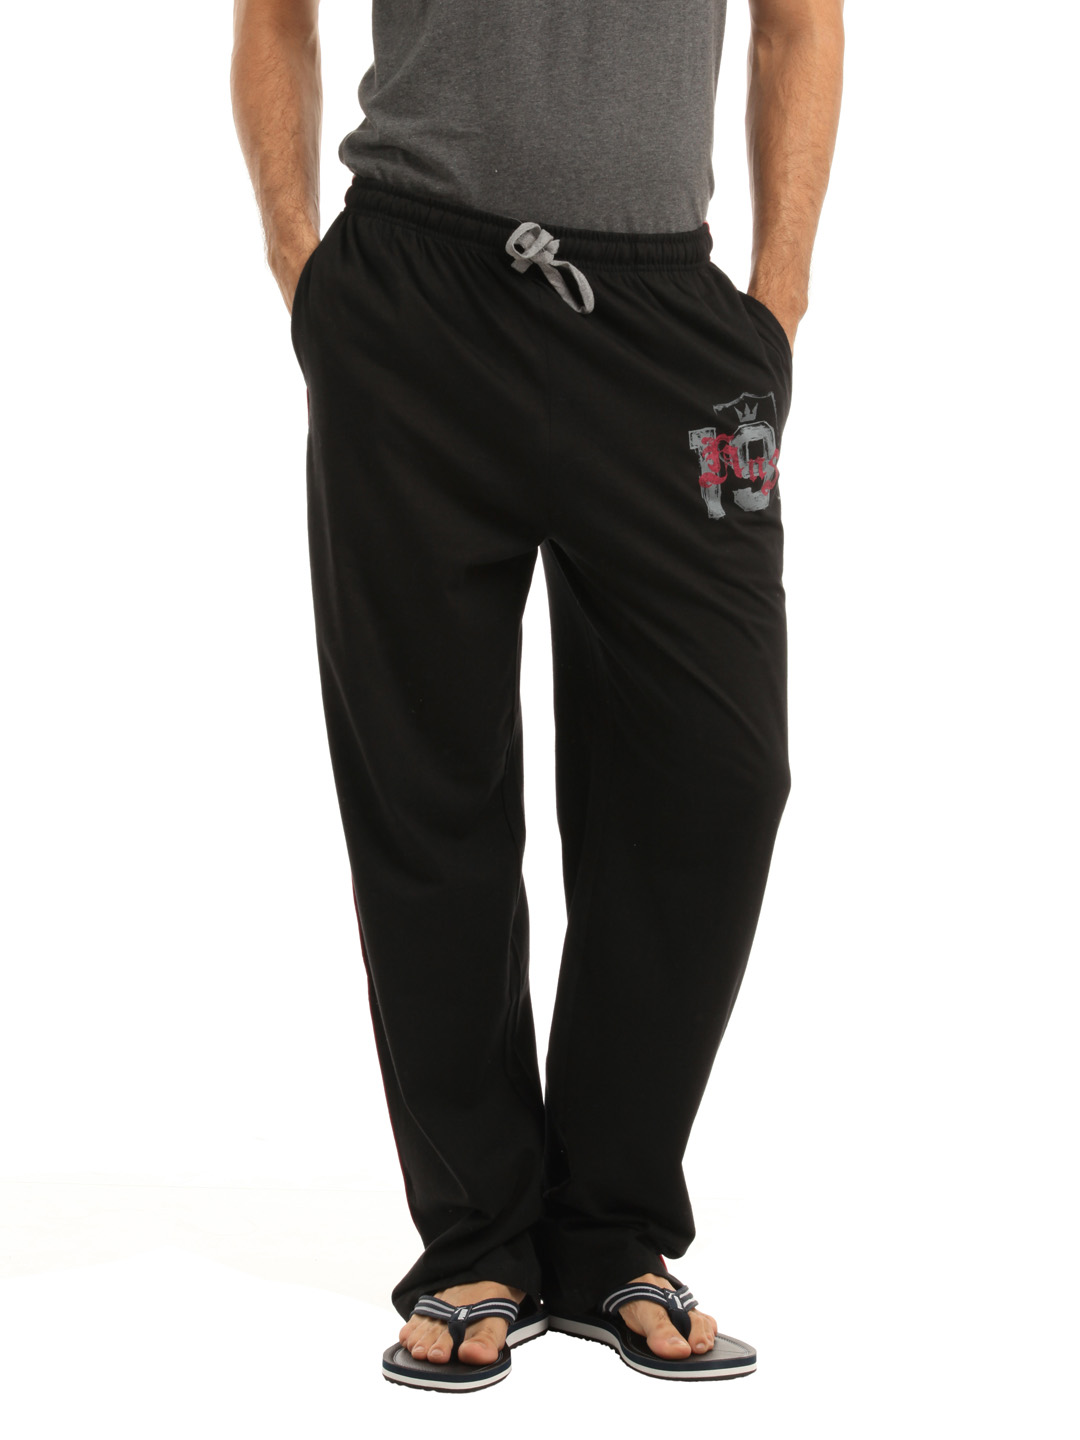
Hanes Men Black Knitted Lounge Pants
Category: Apparel / Loungewear and Nightwear / Lounge Pants
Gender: Men
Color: Black
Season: Summer 2016
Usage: Casual